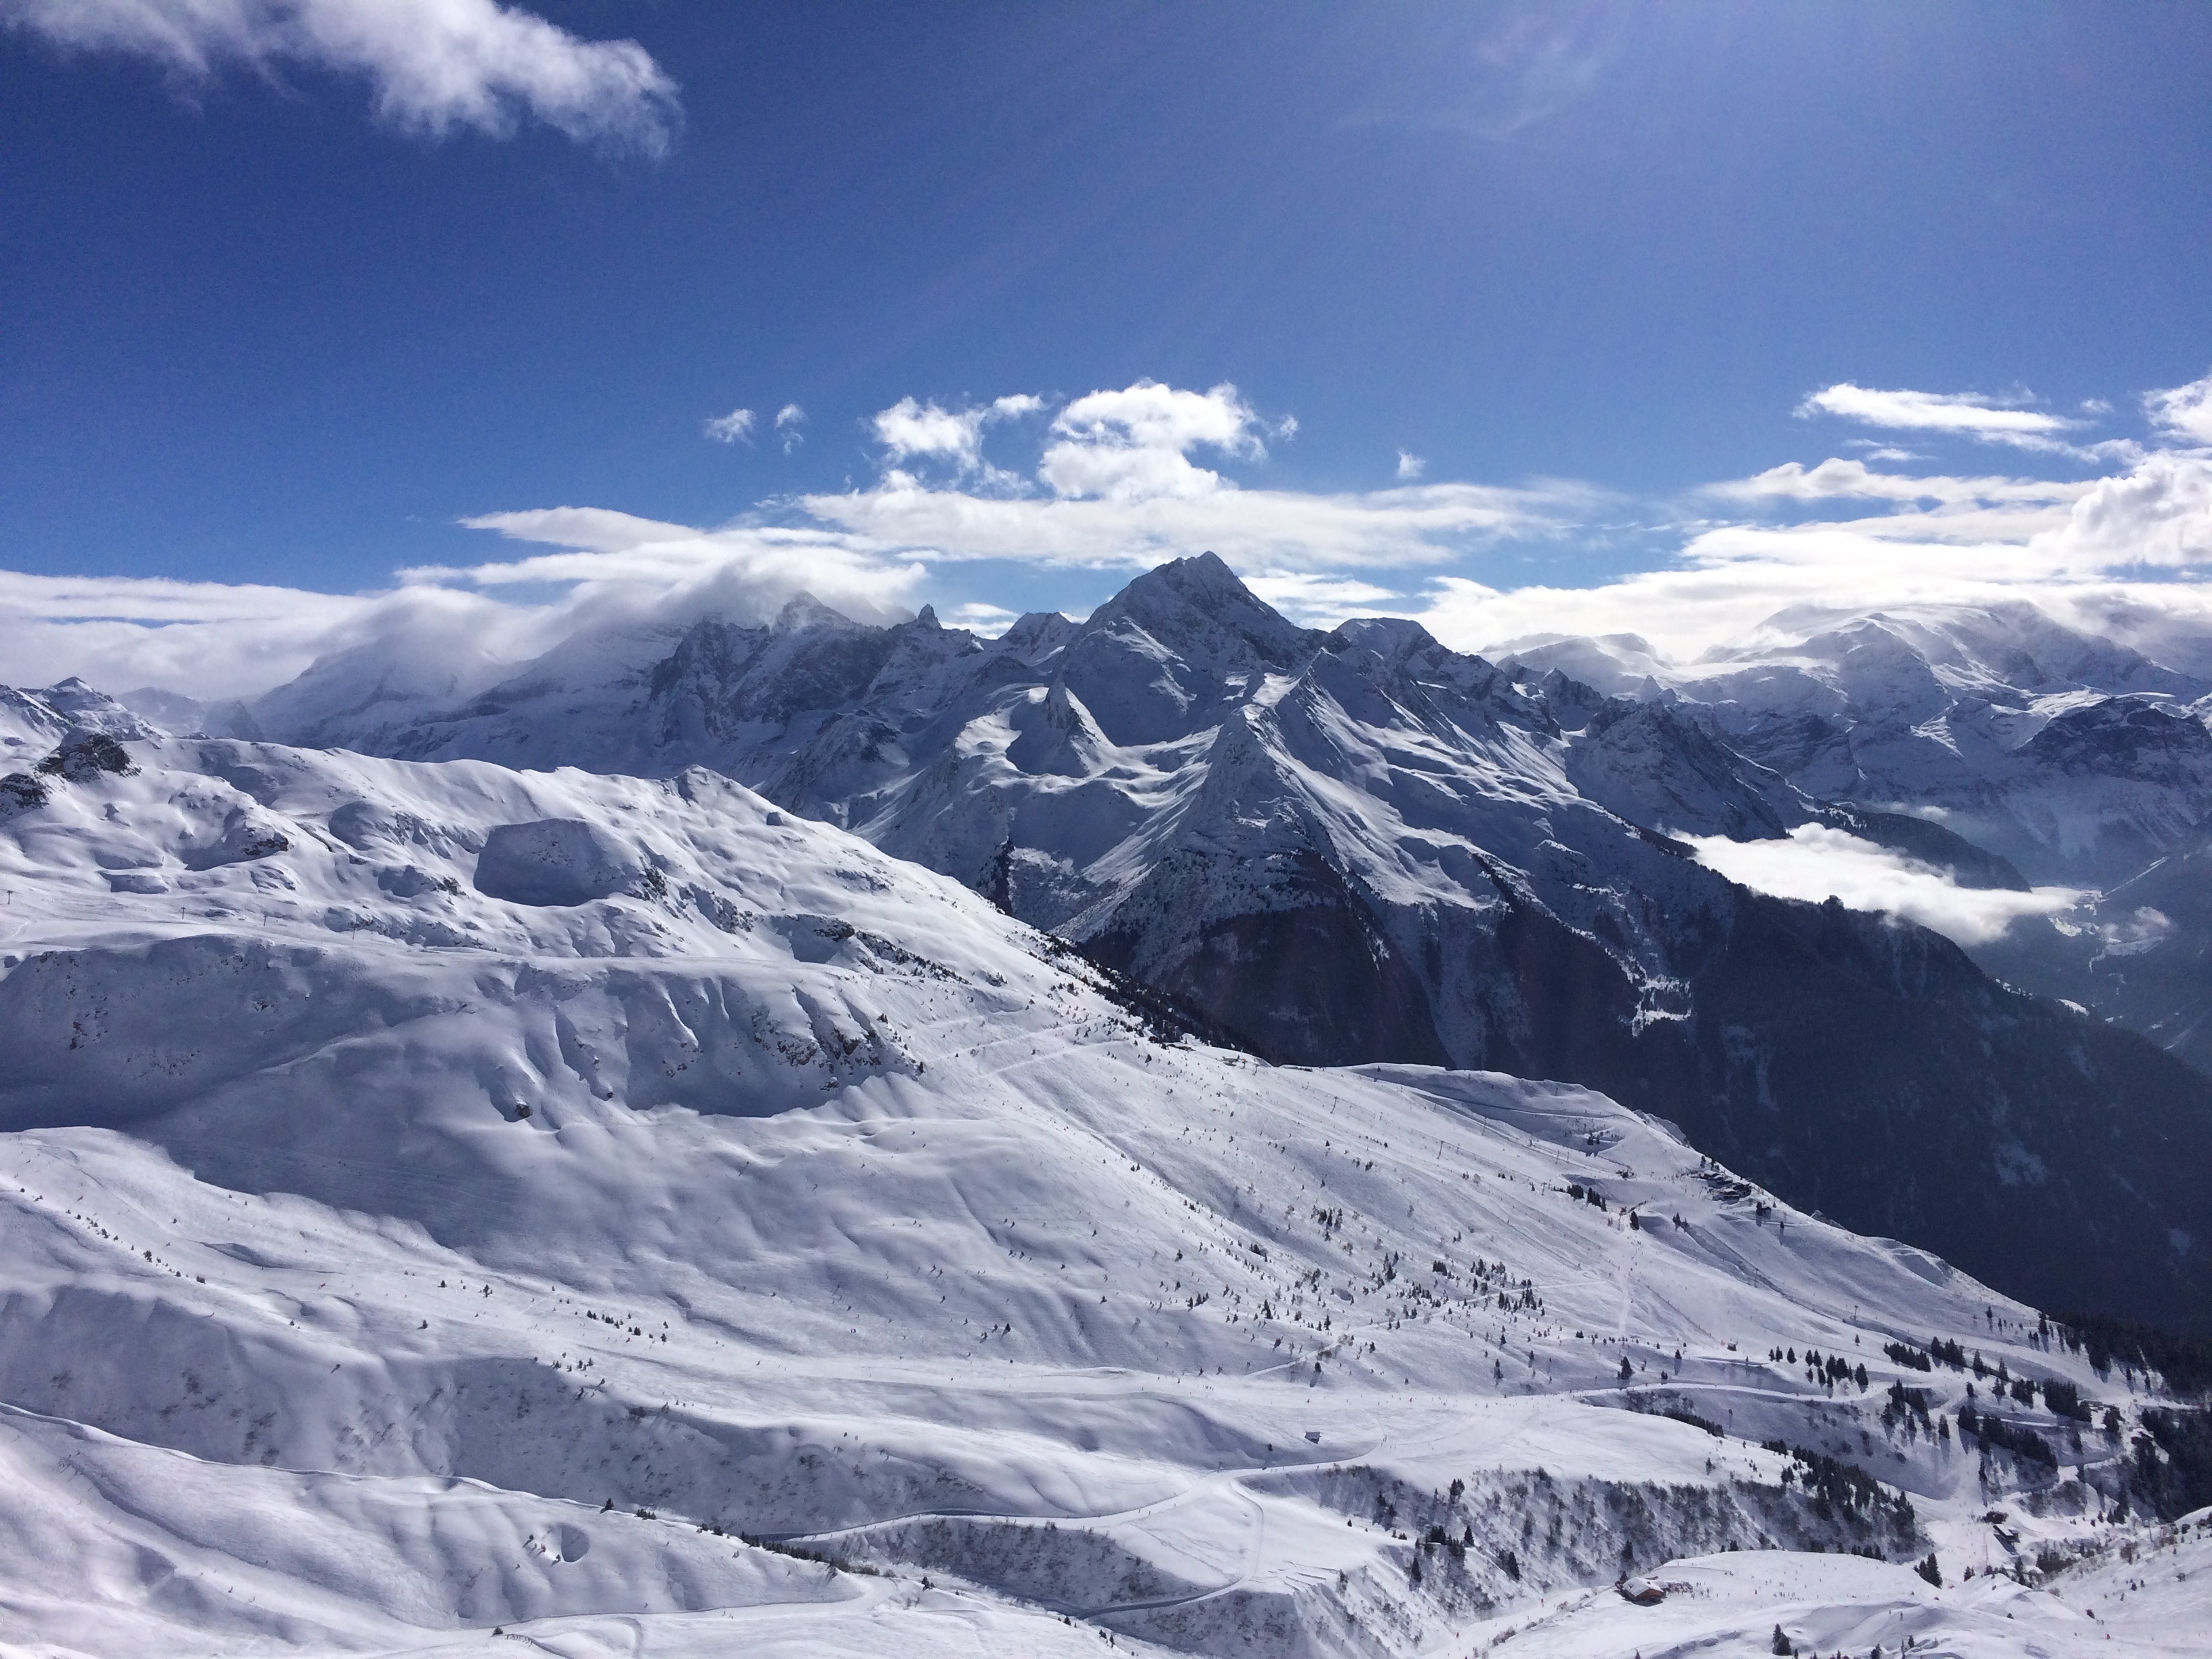
mountain, snow, winter, mountain range, weather, skiing, ridge, summit, winter sport, massif, alps, ski, plateau, fell, cirque, piste, landform, ski touring, ski mountaineering, ski equipment, geographical feature, mountainous landforms, geological phenomenon